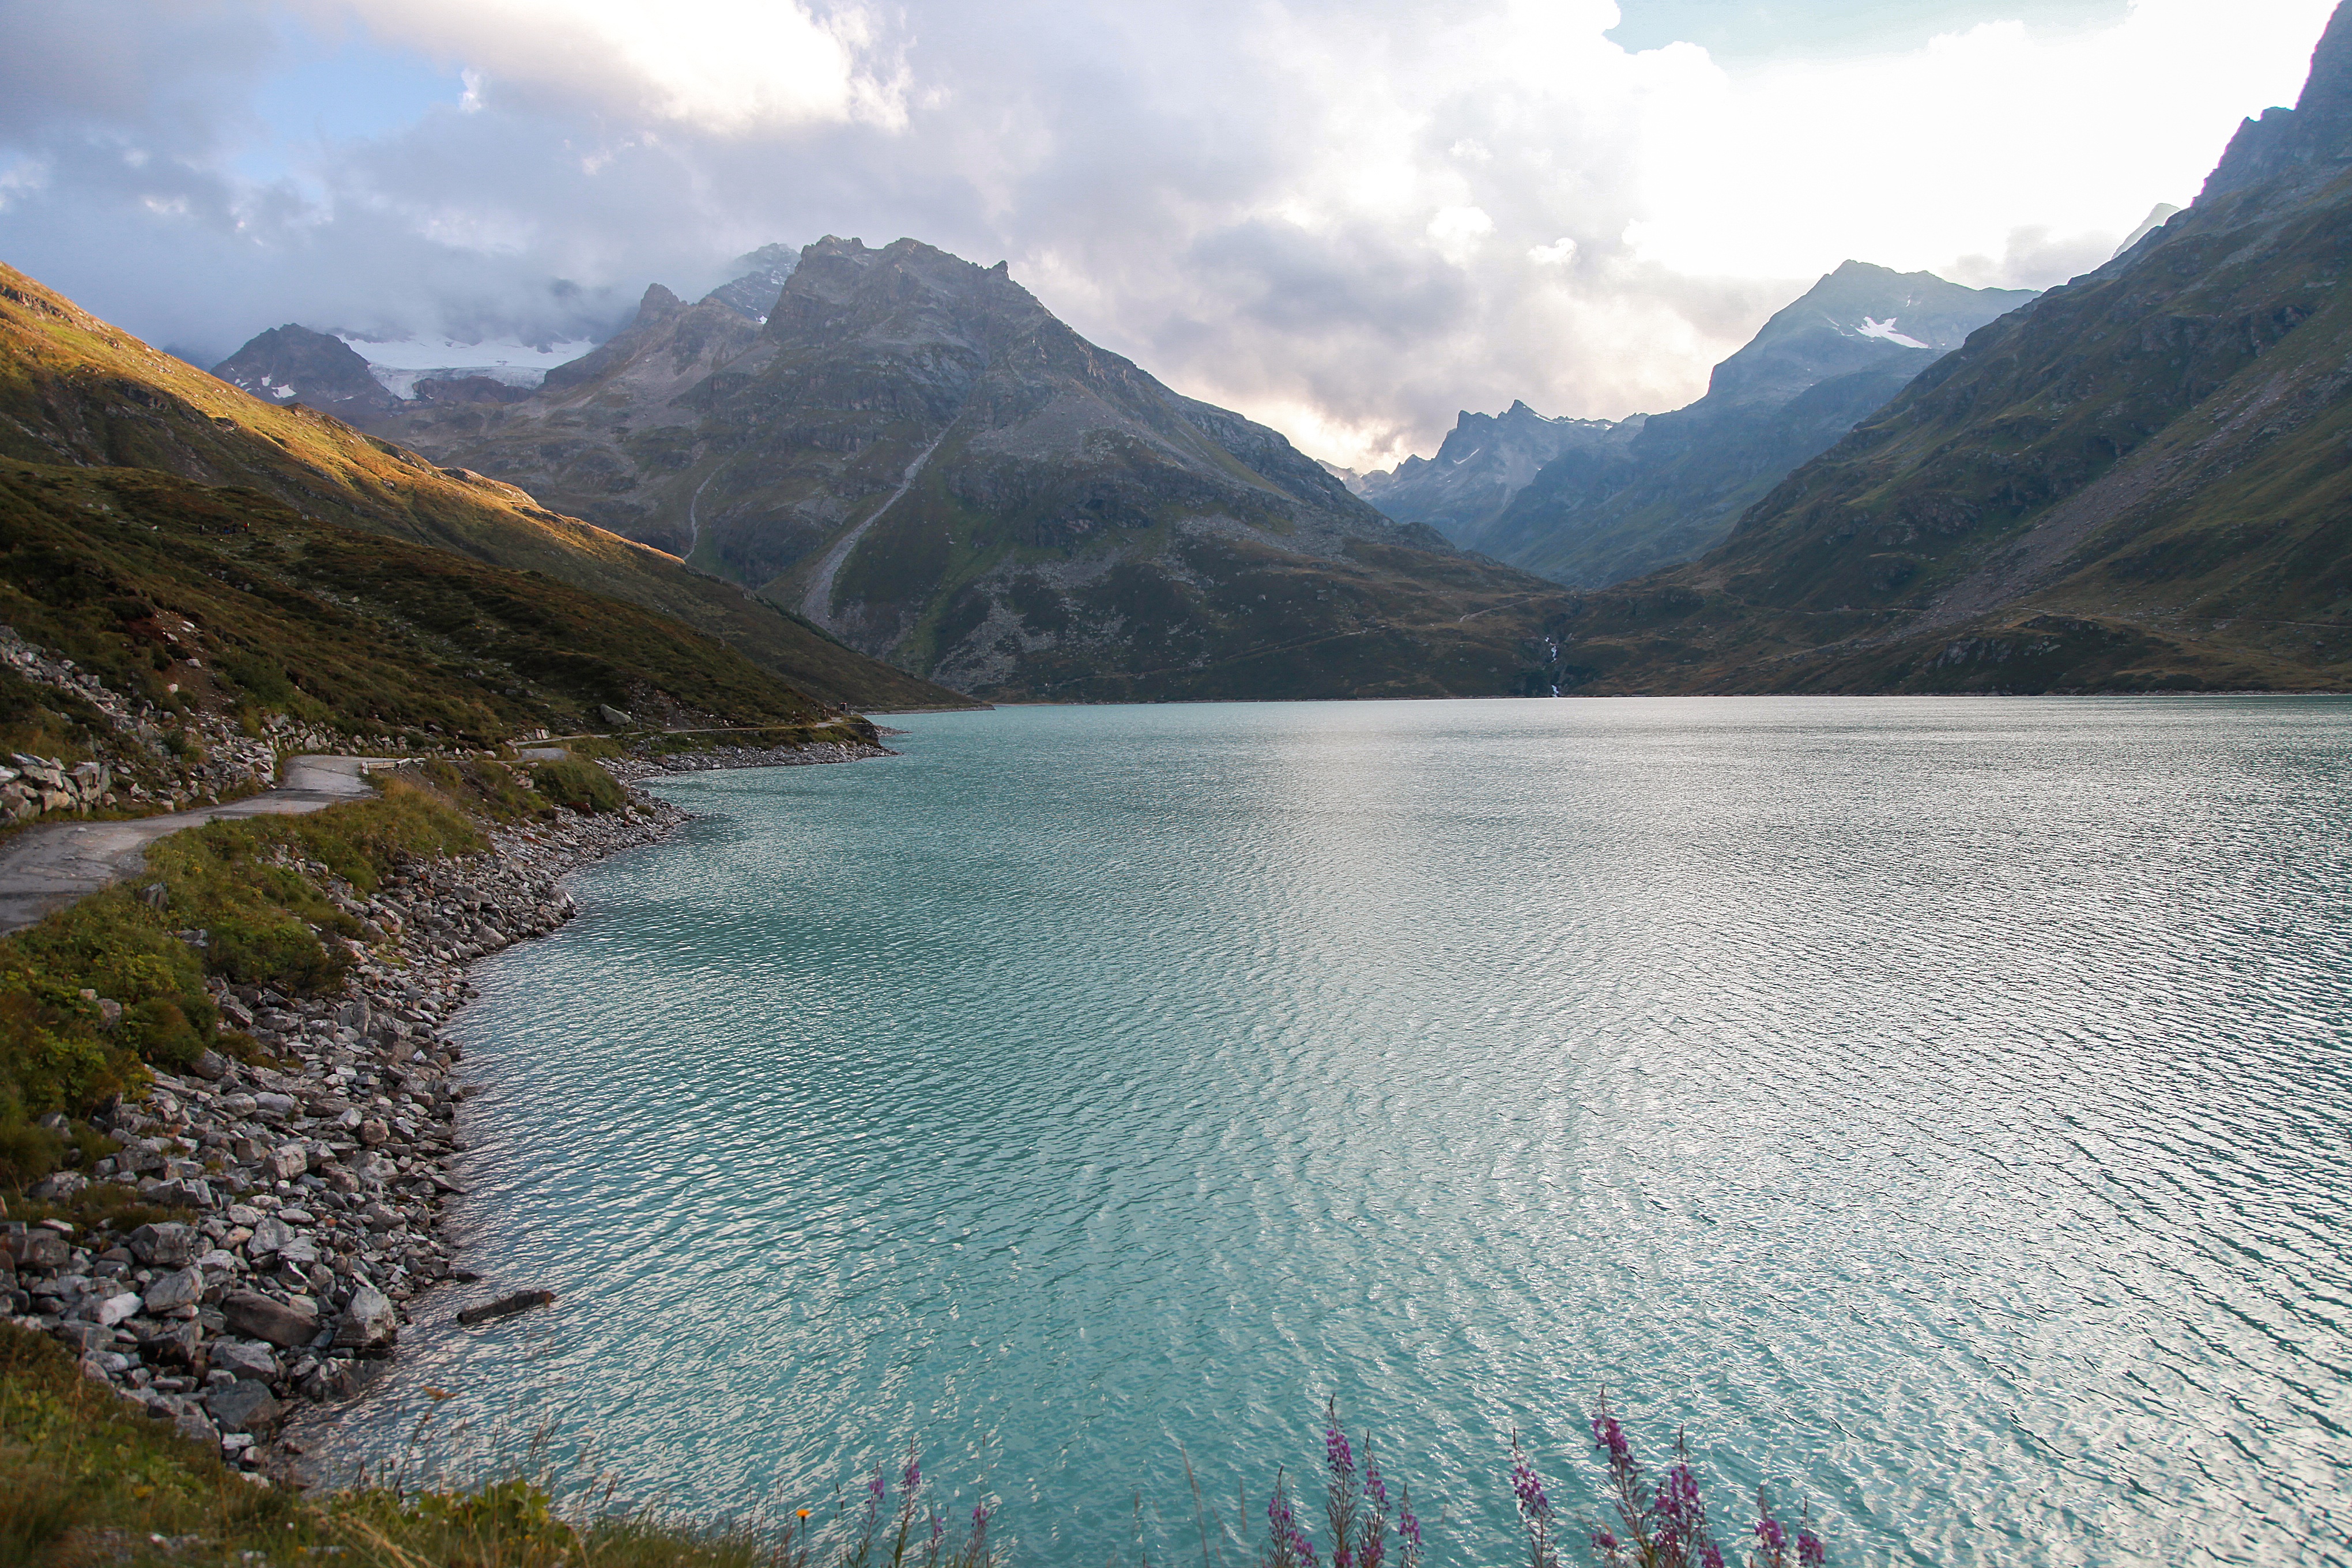
landscape, nature, wilderness, mountain, hiking, lake, valley, mountain range, summer, reflection, holiday, fjord, reservoir, highland, body of water, austria, mountains, plateau, montafon, fell, loch, moraine, recovery, landform, silvrettasee, voralberg, silvretta, tarn, mountain pass, mountainous landforms, glacial landform